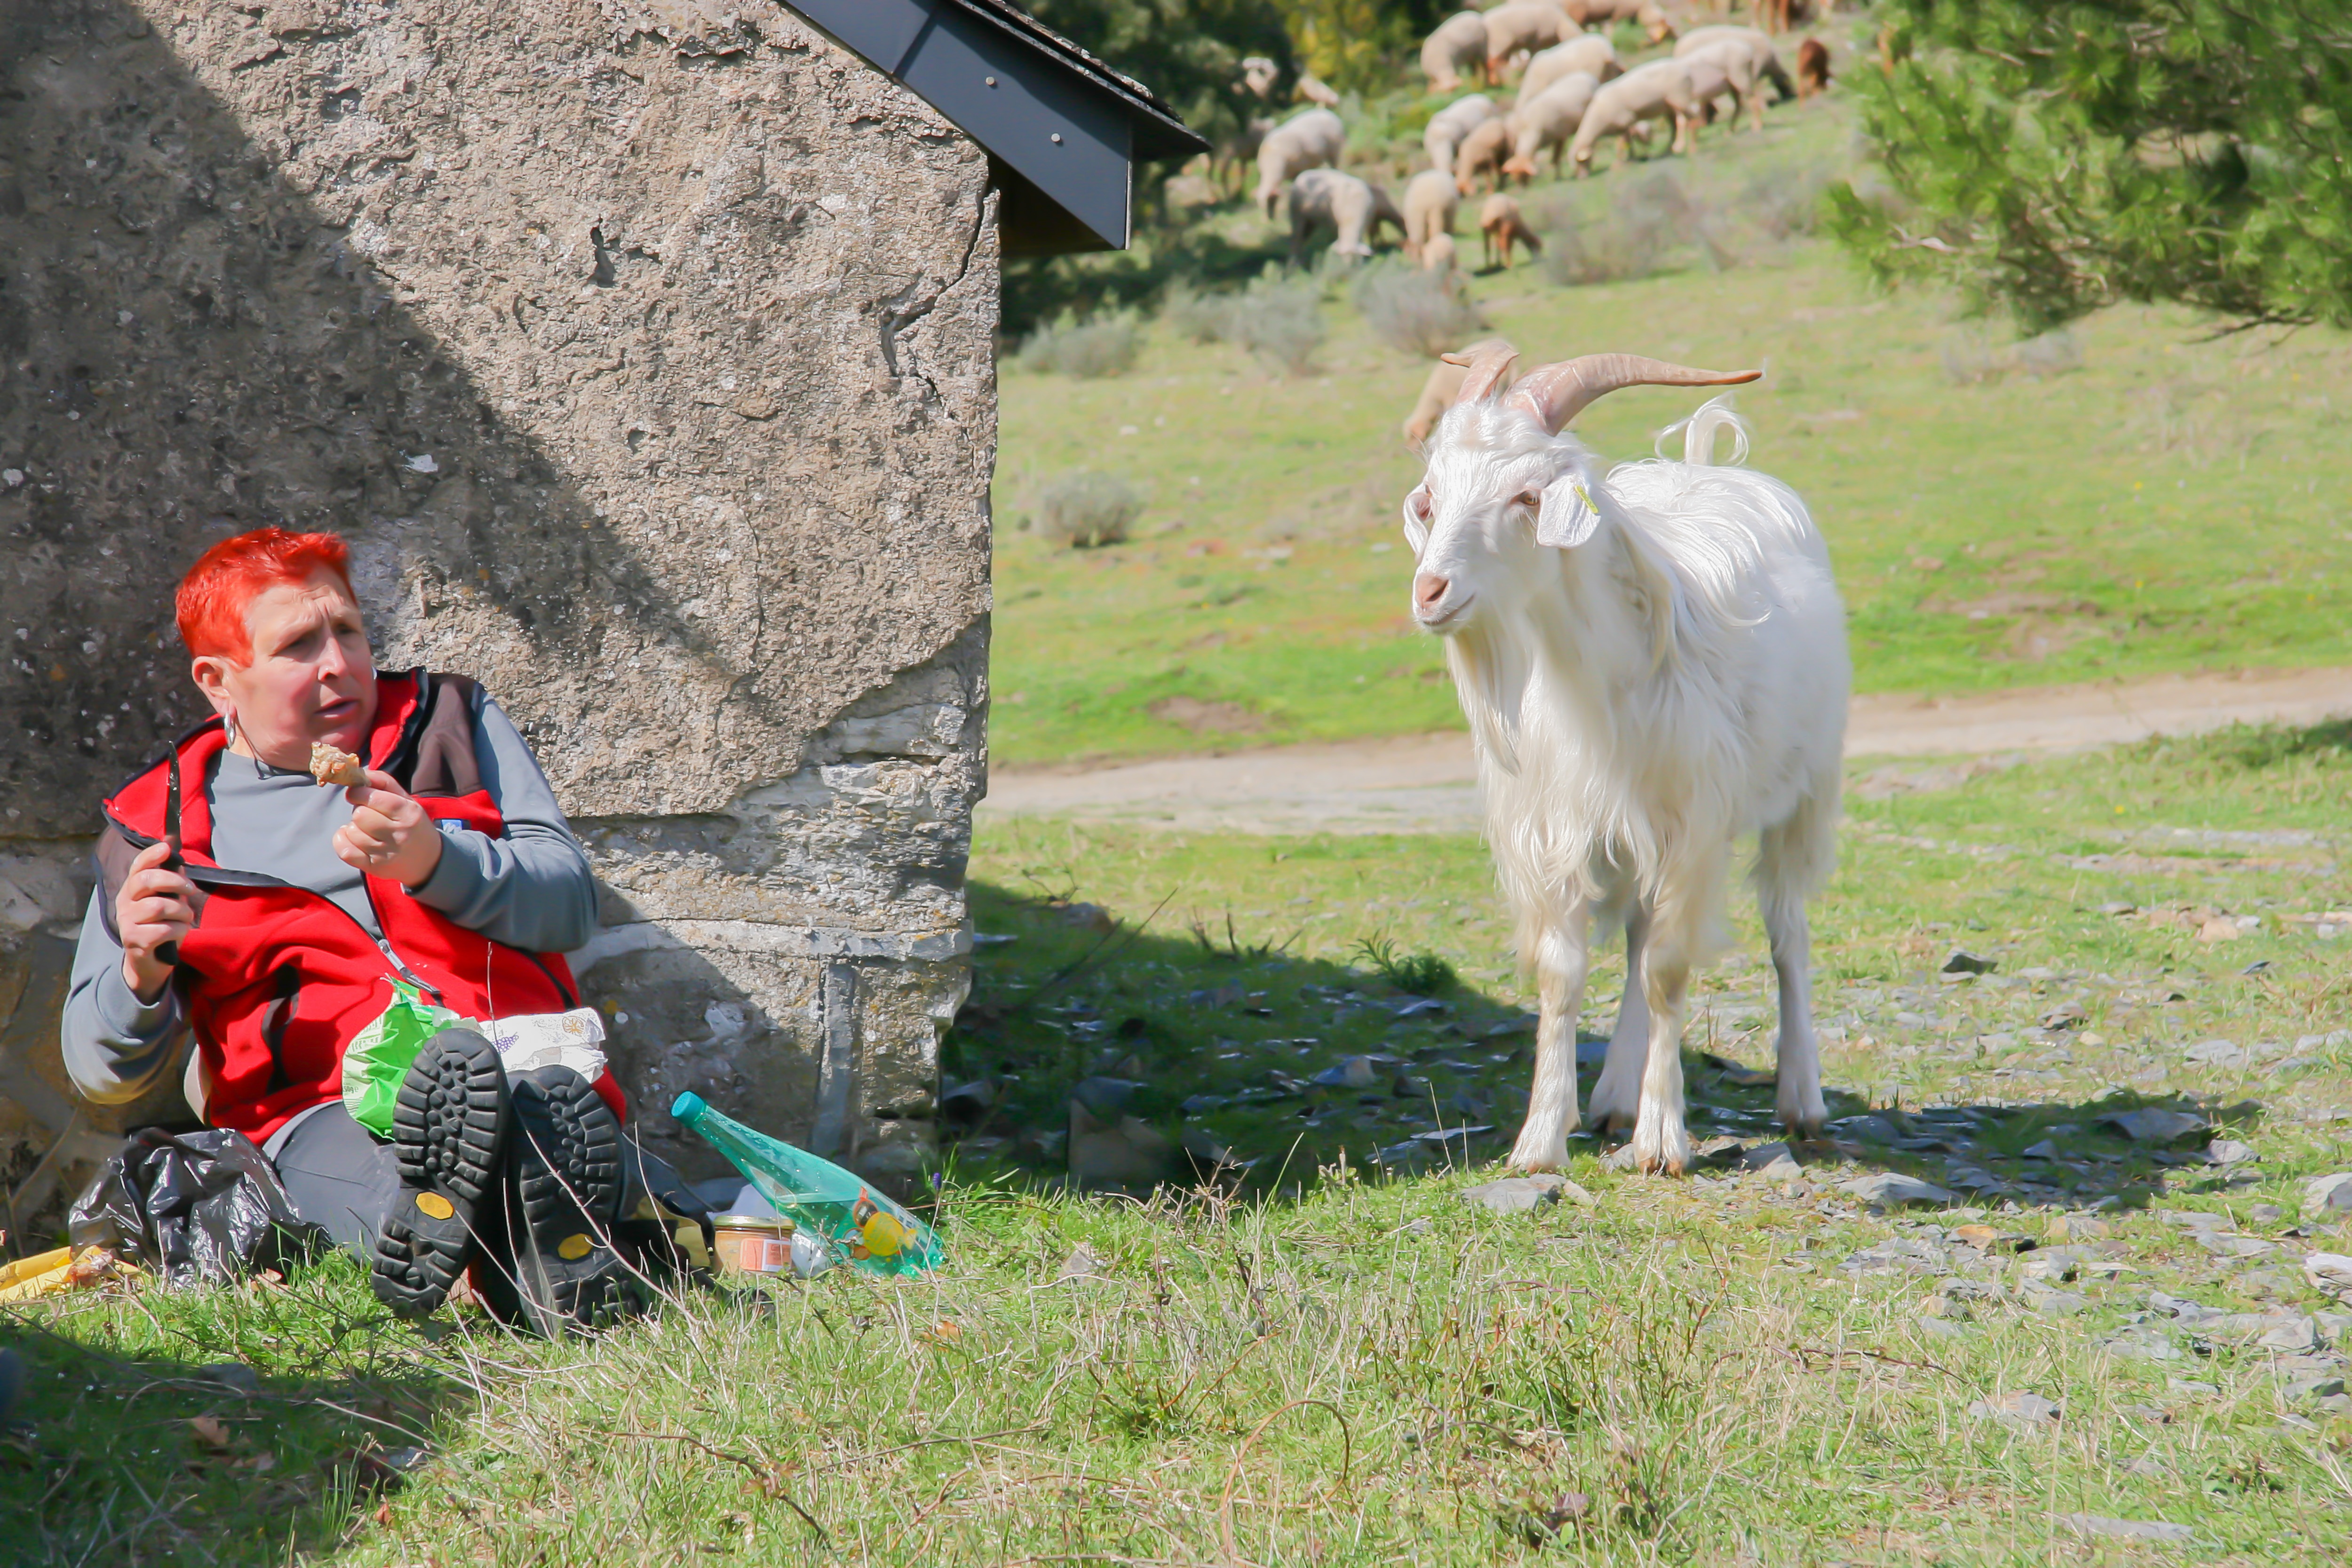
farm, goat, sheep, goats, fear